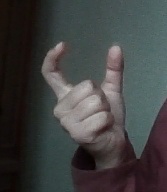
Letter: nun